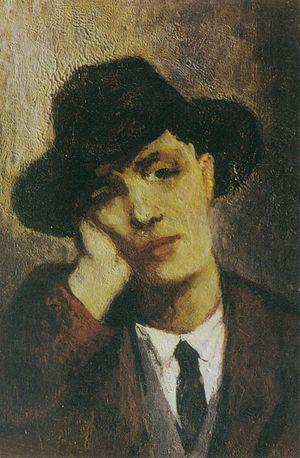
Michel Georges-Michel, pseudonyme de Michel Georges Dreyfus, est un peintre, journaliste, romancier, traducteur français, né le 3 novembre 1883 dans le 14ᵉ arrondissement de Paris, où il est mort le 31 mars 1985.
Amedeo Clemente Modigliani, né le 12 juillet 1884 à Livourne et mort le 24 janvier 1920 à Paris, est un peintre et sculpteur italien rattaché à l'École de Paris.